Archduke Charles Stephen of Austria

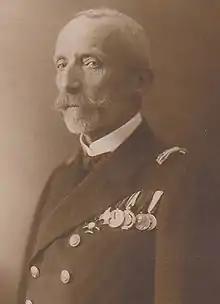
Grand Admiral Archduke Charles Stephen, 1917

Archduke Charles Stephen Eugene Viktor Felix Maria of Austria (5 September 1860 – 7 April 1933) was a member of the House of Habsburg, an Admiral in the Austro-Hungarian Navy and candidate for the Polish crown.